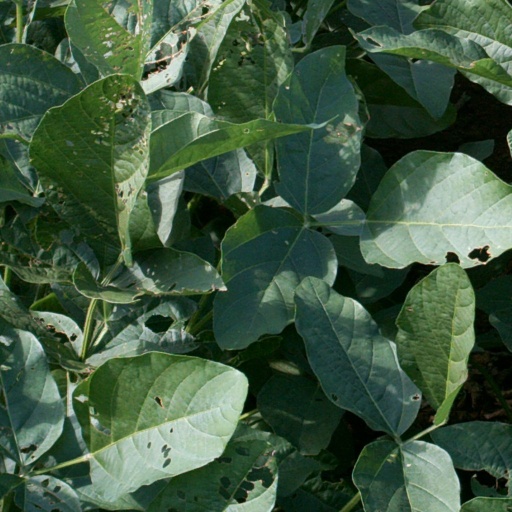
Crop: soybean